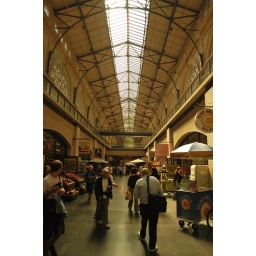
walking around the ferry building